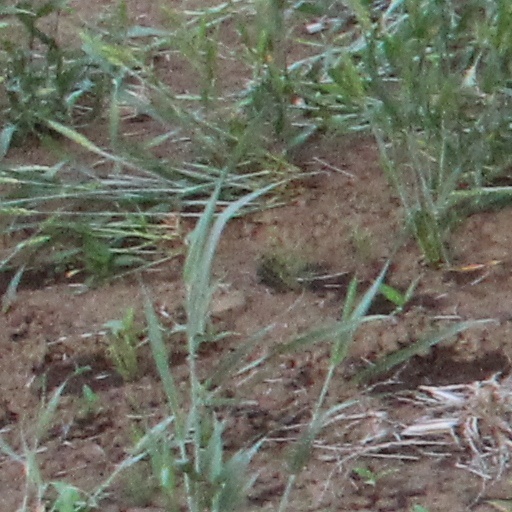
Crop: wheat